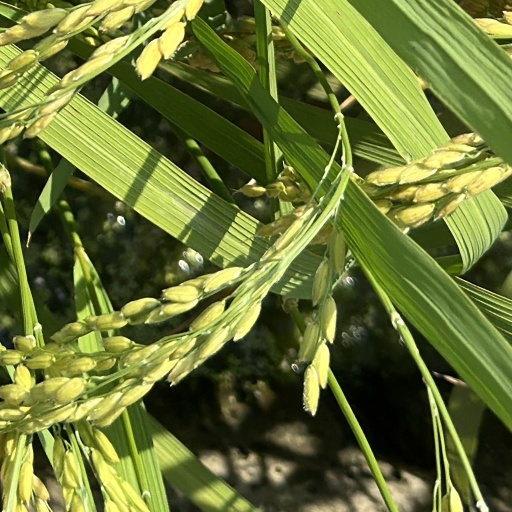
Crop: rice